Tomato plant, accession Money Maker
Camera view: horizontal (90 deg, fisheye); turntable rotation: 30 degrees
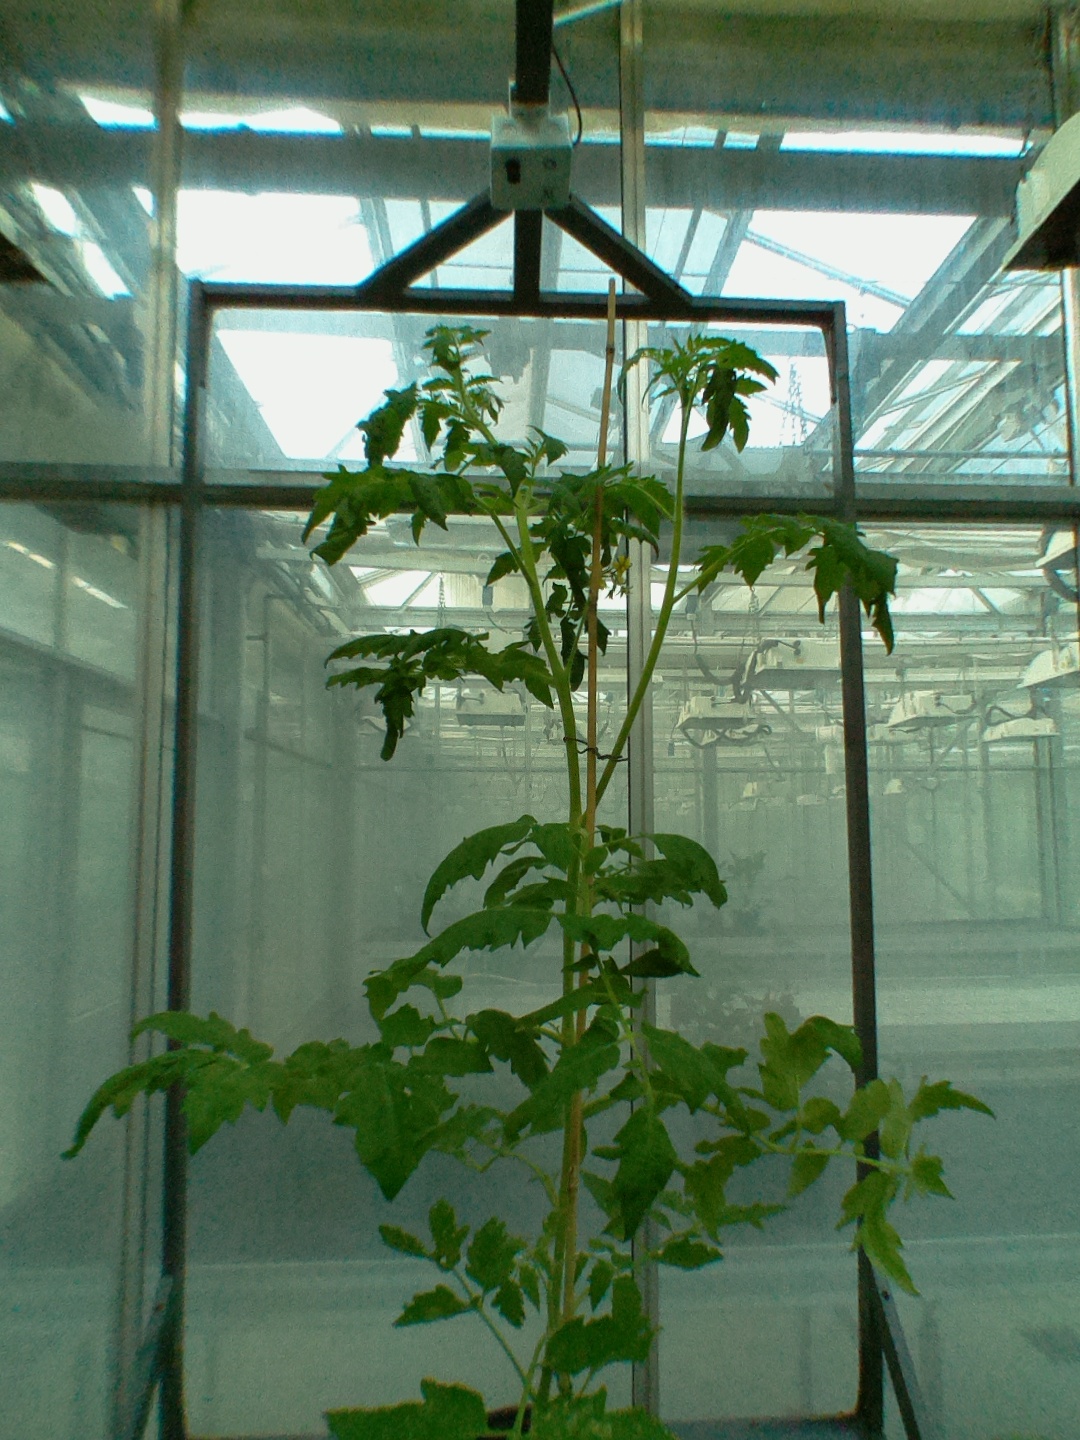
BBCH growth stage 64: 40%-50% of flowers open